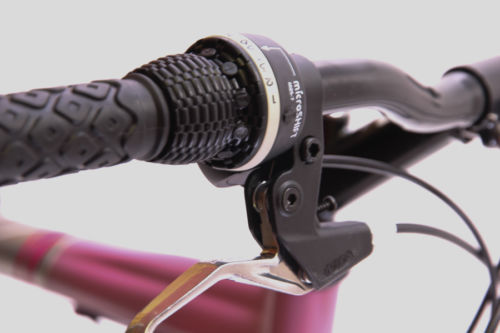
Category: bicycle